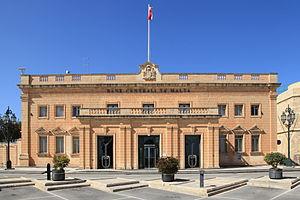
La Banque centrale de Malte est la banque centrale de la république de Malte. Elle est située à La Valette et fut créée le 17 avril 1968.